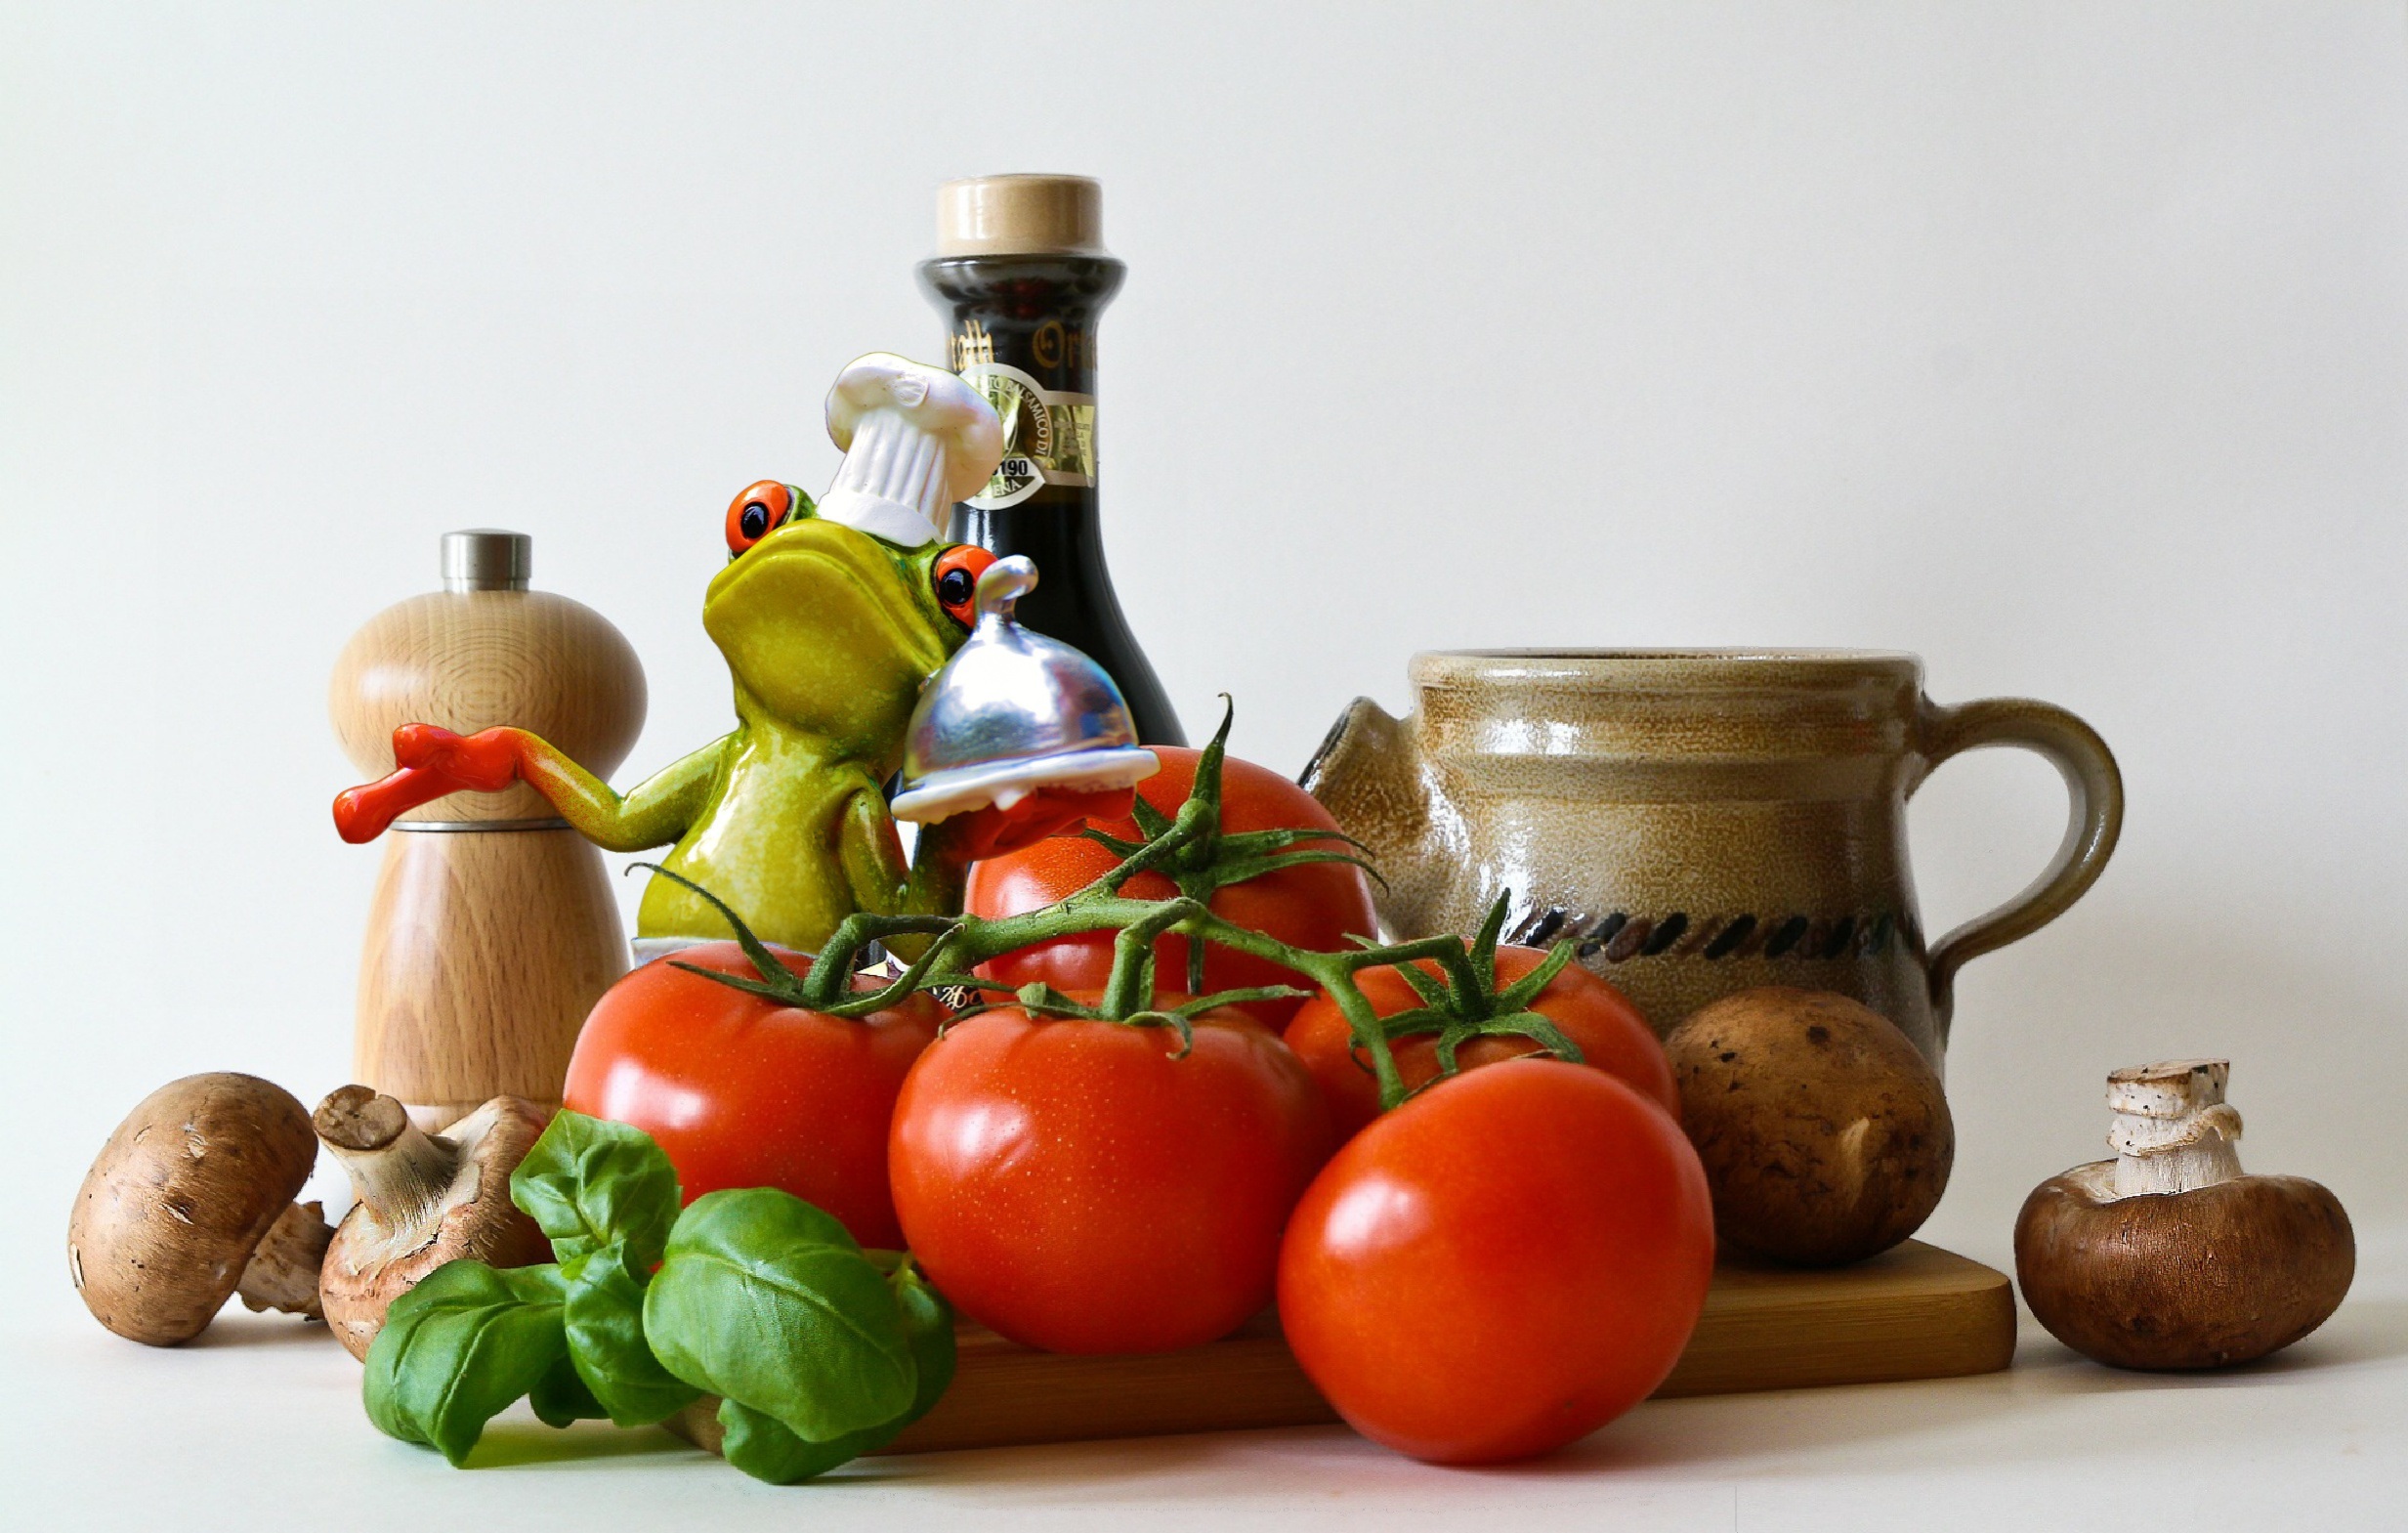
sweet, cute, food, cooking, produce, vegetable, kitchen, frog, gourmet, eat, delicious, still life, preparation, painting, cook, figure, funny, ingredients, still life photography